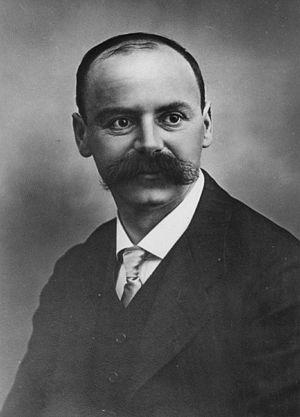
En astrophysique, dans le cadre de la relativité générale, la métrique de Schwarzschild est une solution des équations d'Einstein. Elle décrit la géométrie de l'espace-temps déformée par le champ gravitationnel à l'extérieur d'un corps isolé, à symétrie sphérique, statique, non chargé et entouré de vide. Cette masse peut être une étoile, une planète ou un trou noir de Schwarzschild.